Jefferson Cobb Walker

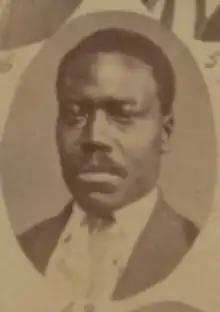

Jefferson Cobb Walker (born July 4, 1845) was an American minister, laborer, and state legislator in Mississippi.